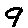
Label: 9